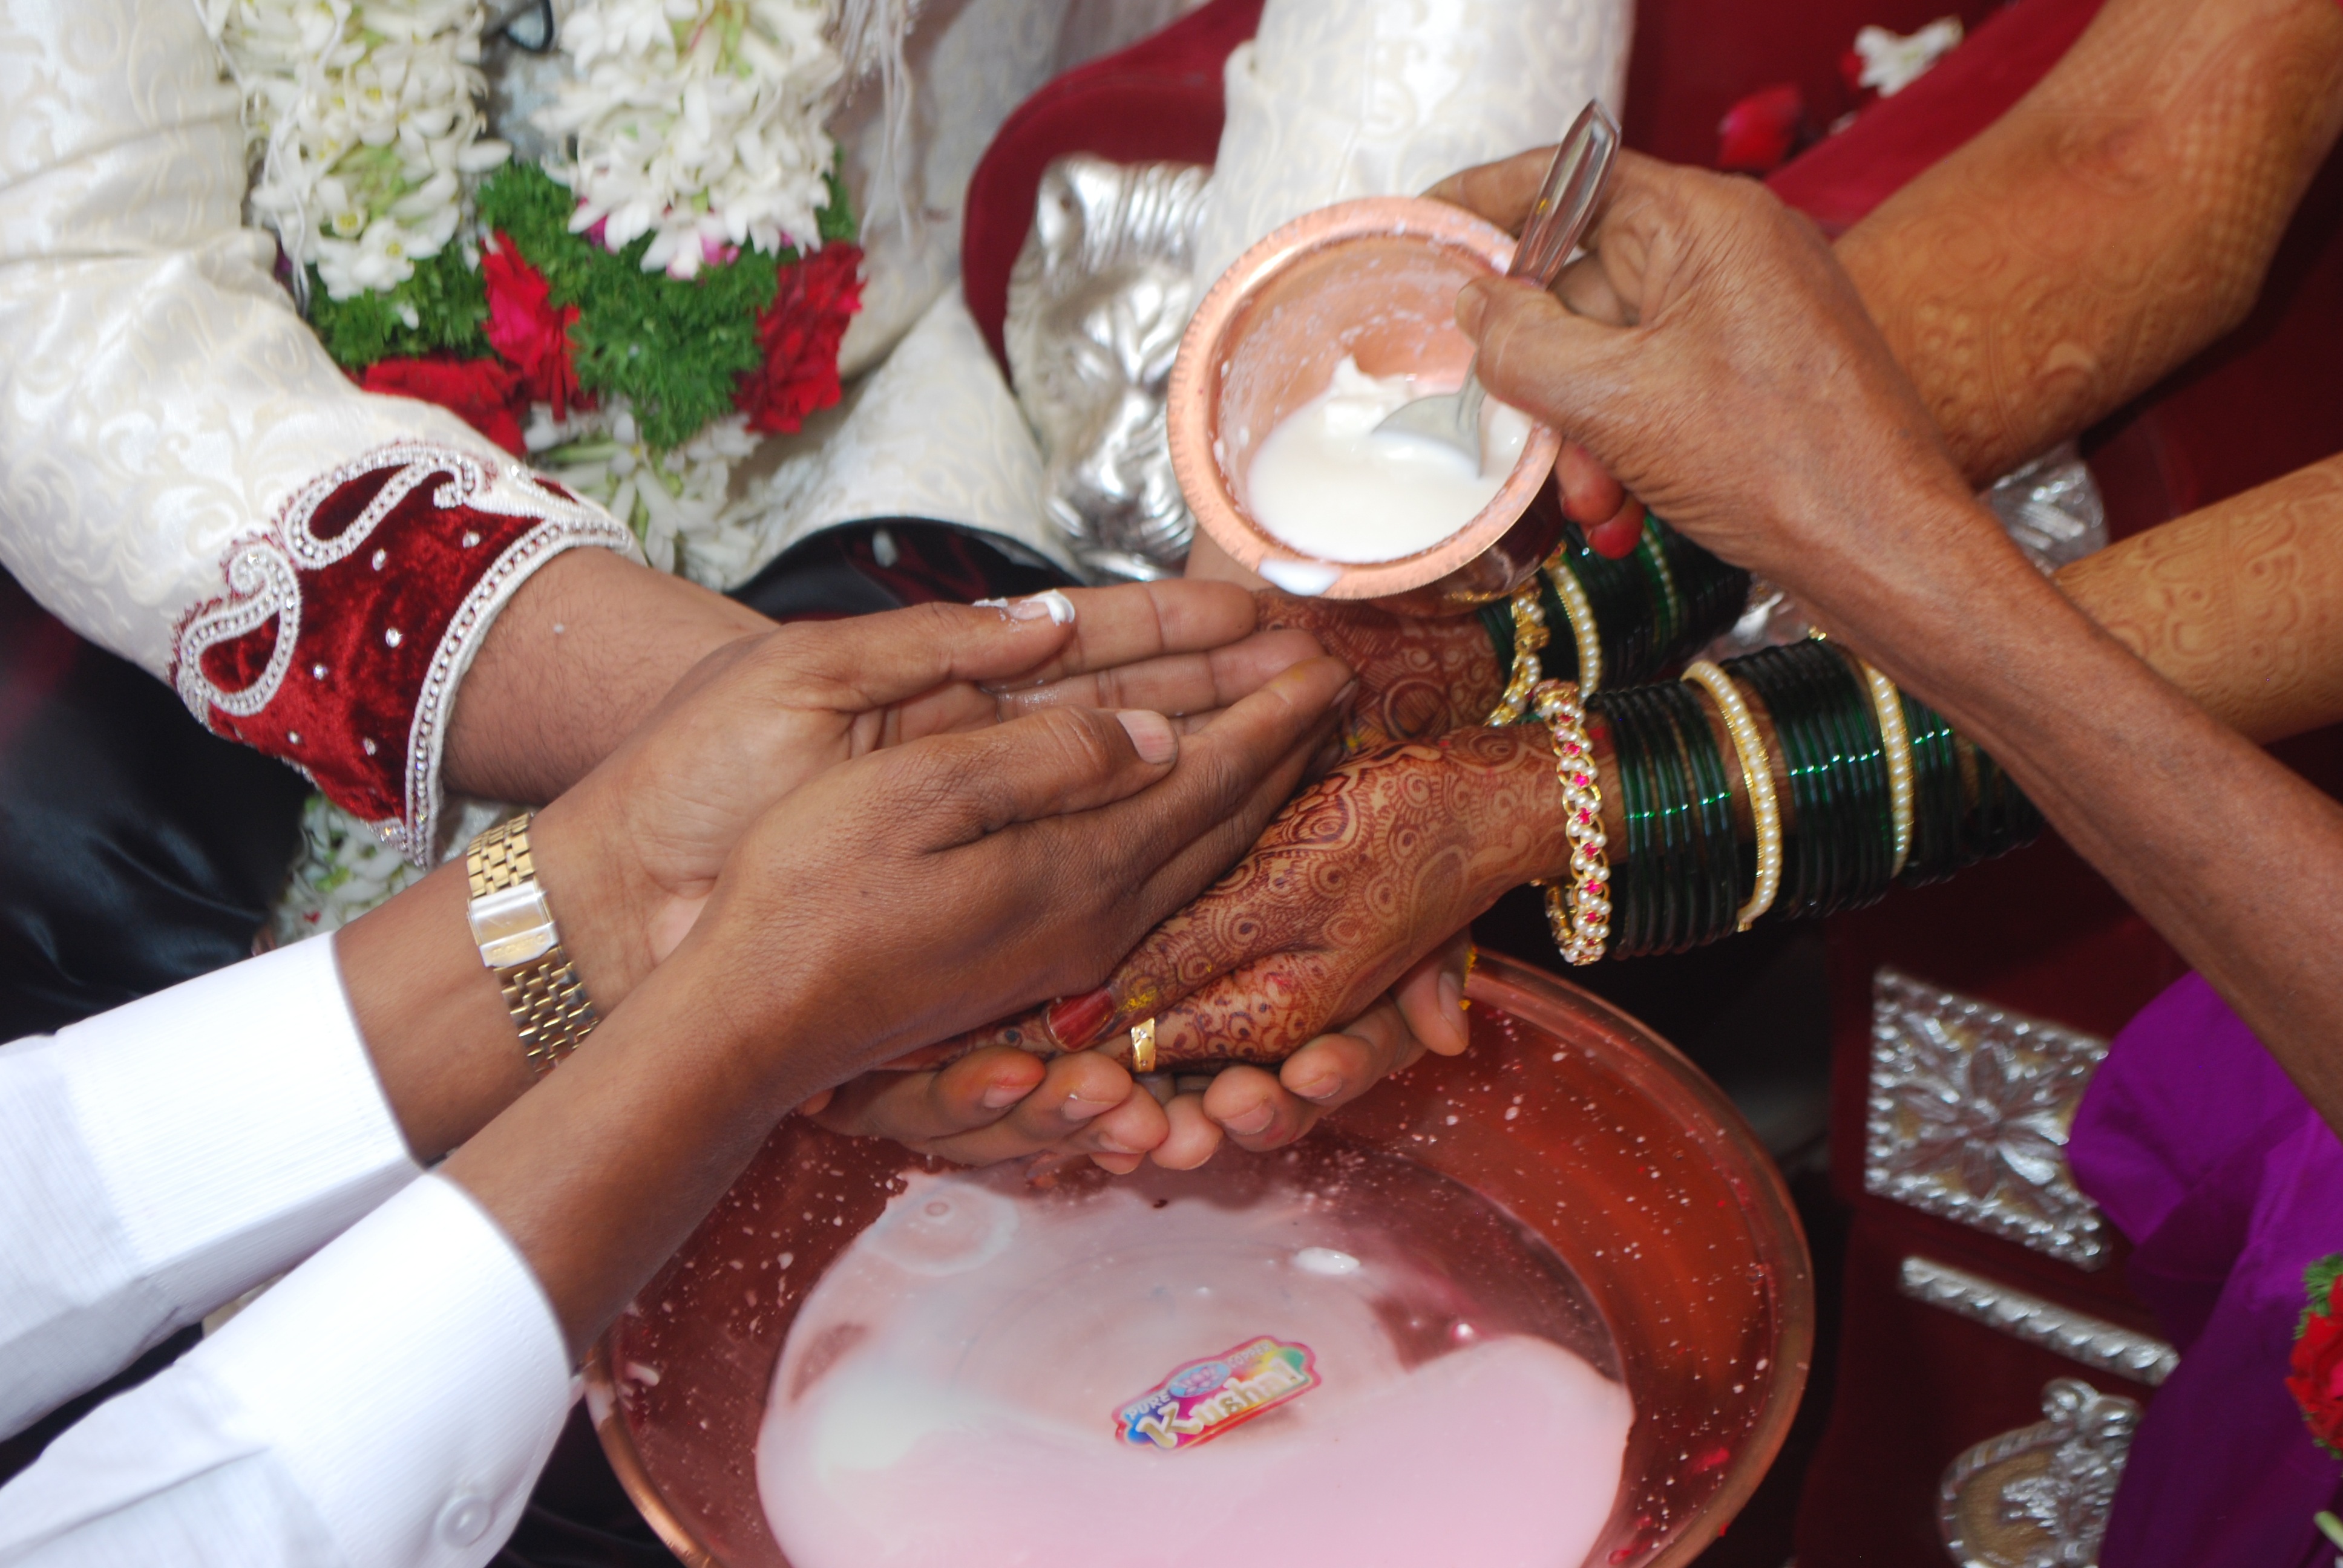
hand, asian, food, henna, wedding, marriage, ethnic, human body, ceremony, culture, india, hindu, traditional, customs, indian bride, sense, indian wedding, kanyadan